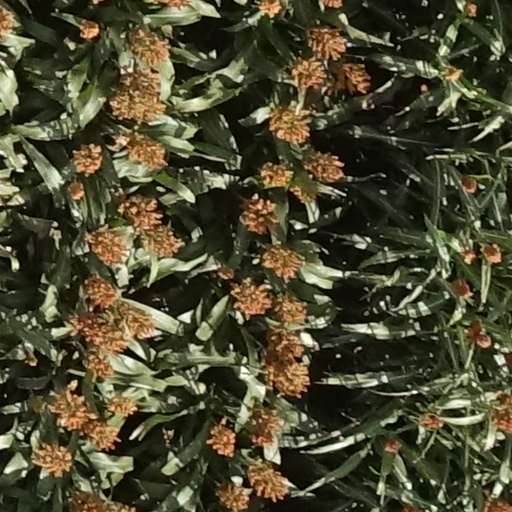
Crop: sorghum